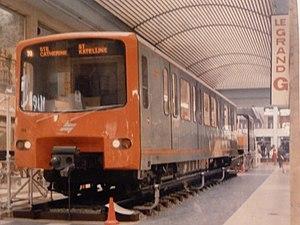
Le métro de Bruxelles est un moyen de transport en commun rapide desservant une grande partie de la région de Bruxelles-Capitale en Belgique. Il consiste en quatre lignes de métro lourd en site propre, les lignes 1, 2, 5 et 6, totalisant 39,9 de kilomètres de voies, dont 37,5 km souterraines. Le réseau prémétro consiste en trois lignes de trams partiellement souterraines qui offrent, sur la majeure partie de leurs parcours, un service comparable à celui du métro. Le métro possède cinquante-neuf stations de métro lourd, quinze de prémétro, sept ayant une correspondance avec une autre ligne. Avec 39,9 km, il est classé 92ᵉ du monde en longueur.